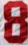
Number: 8